Maltese Falcon (yacht)

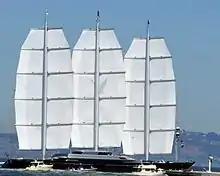
"Maltese Falcon" under sail (2008)

The bare hull was built and launched on speculation in 1989-1990 by Perini Navi at its newly acquired shipyard in Tuzla, Istanbul, but found no takers in the aftermath of the Gulf War. Tom Perkins, a keen yachtsman and the owner of the two "Andromeda La Dea" Perini ketches, took an interest in the hull. In 2001 he hired Dutch yacht designers at Dykstra Naval Architects to investigate 19th-century clippers and propose a three-mast square rig for the project. The "DynaRig" concept, a 1960s invention by German hydraulics engineer Wilhelm Prölß intended to operate cargo ships with a fuel-saving philosophy and as few crew as possible, met with Perkins' approval, and the project was signed into build in Tuzla. The three self-standing rotating carbonfiber masts were not a Perini Navi deliverable; they were manufactured and fitted to the yacht at the Perini Navi premises in Tuzla under the direct responsibility of Perkins and the supervision of Insensys, Ltd, a British carbonfiber specialist. Ken Freivokh designed the vessel's interior decoration, and Perini Navi fitted her out. The ship was completed in 2006.